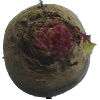
Label: Beetroot 1